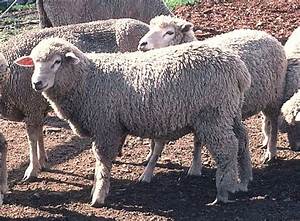
Label: sheep